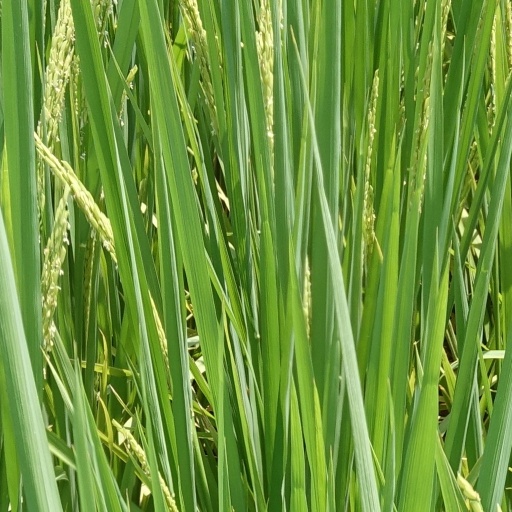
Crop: rice